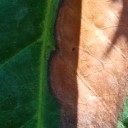
Label: Phoma